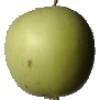
Label: apple_granny_smith